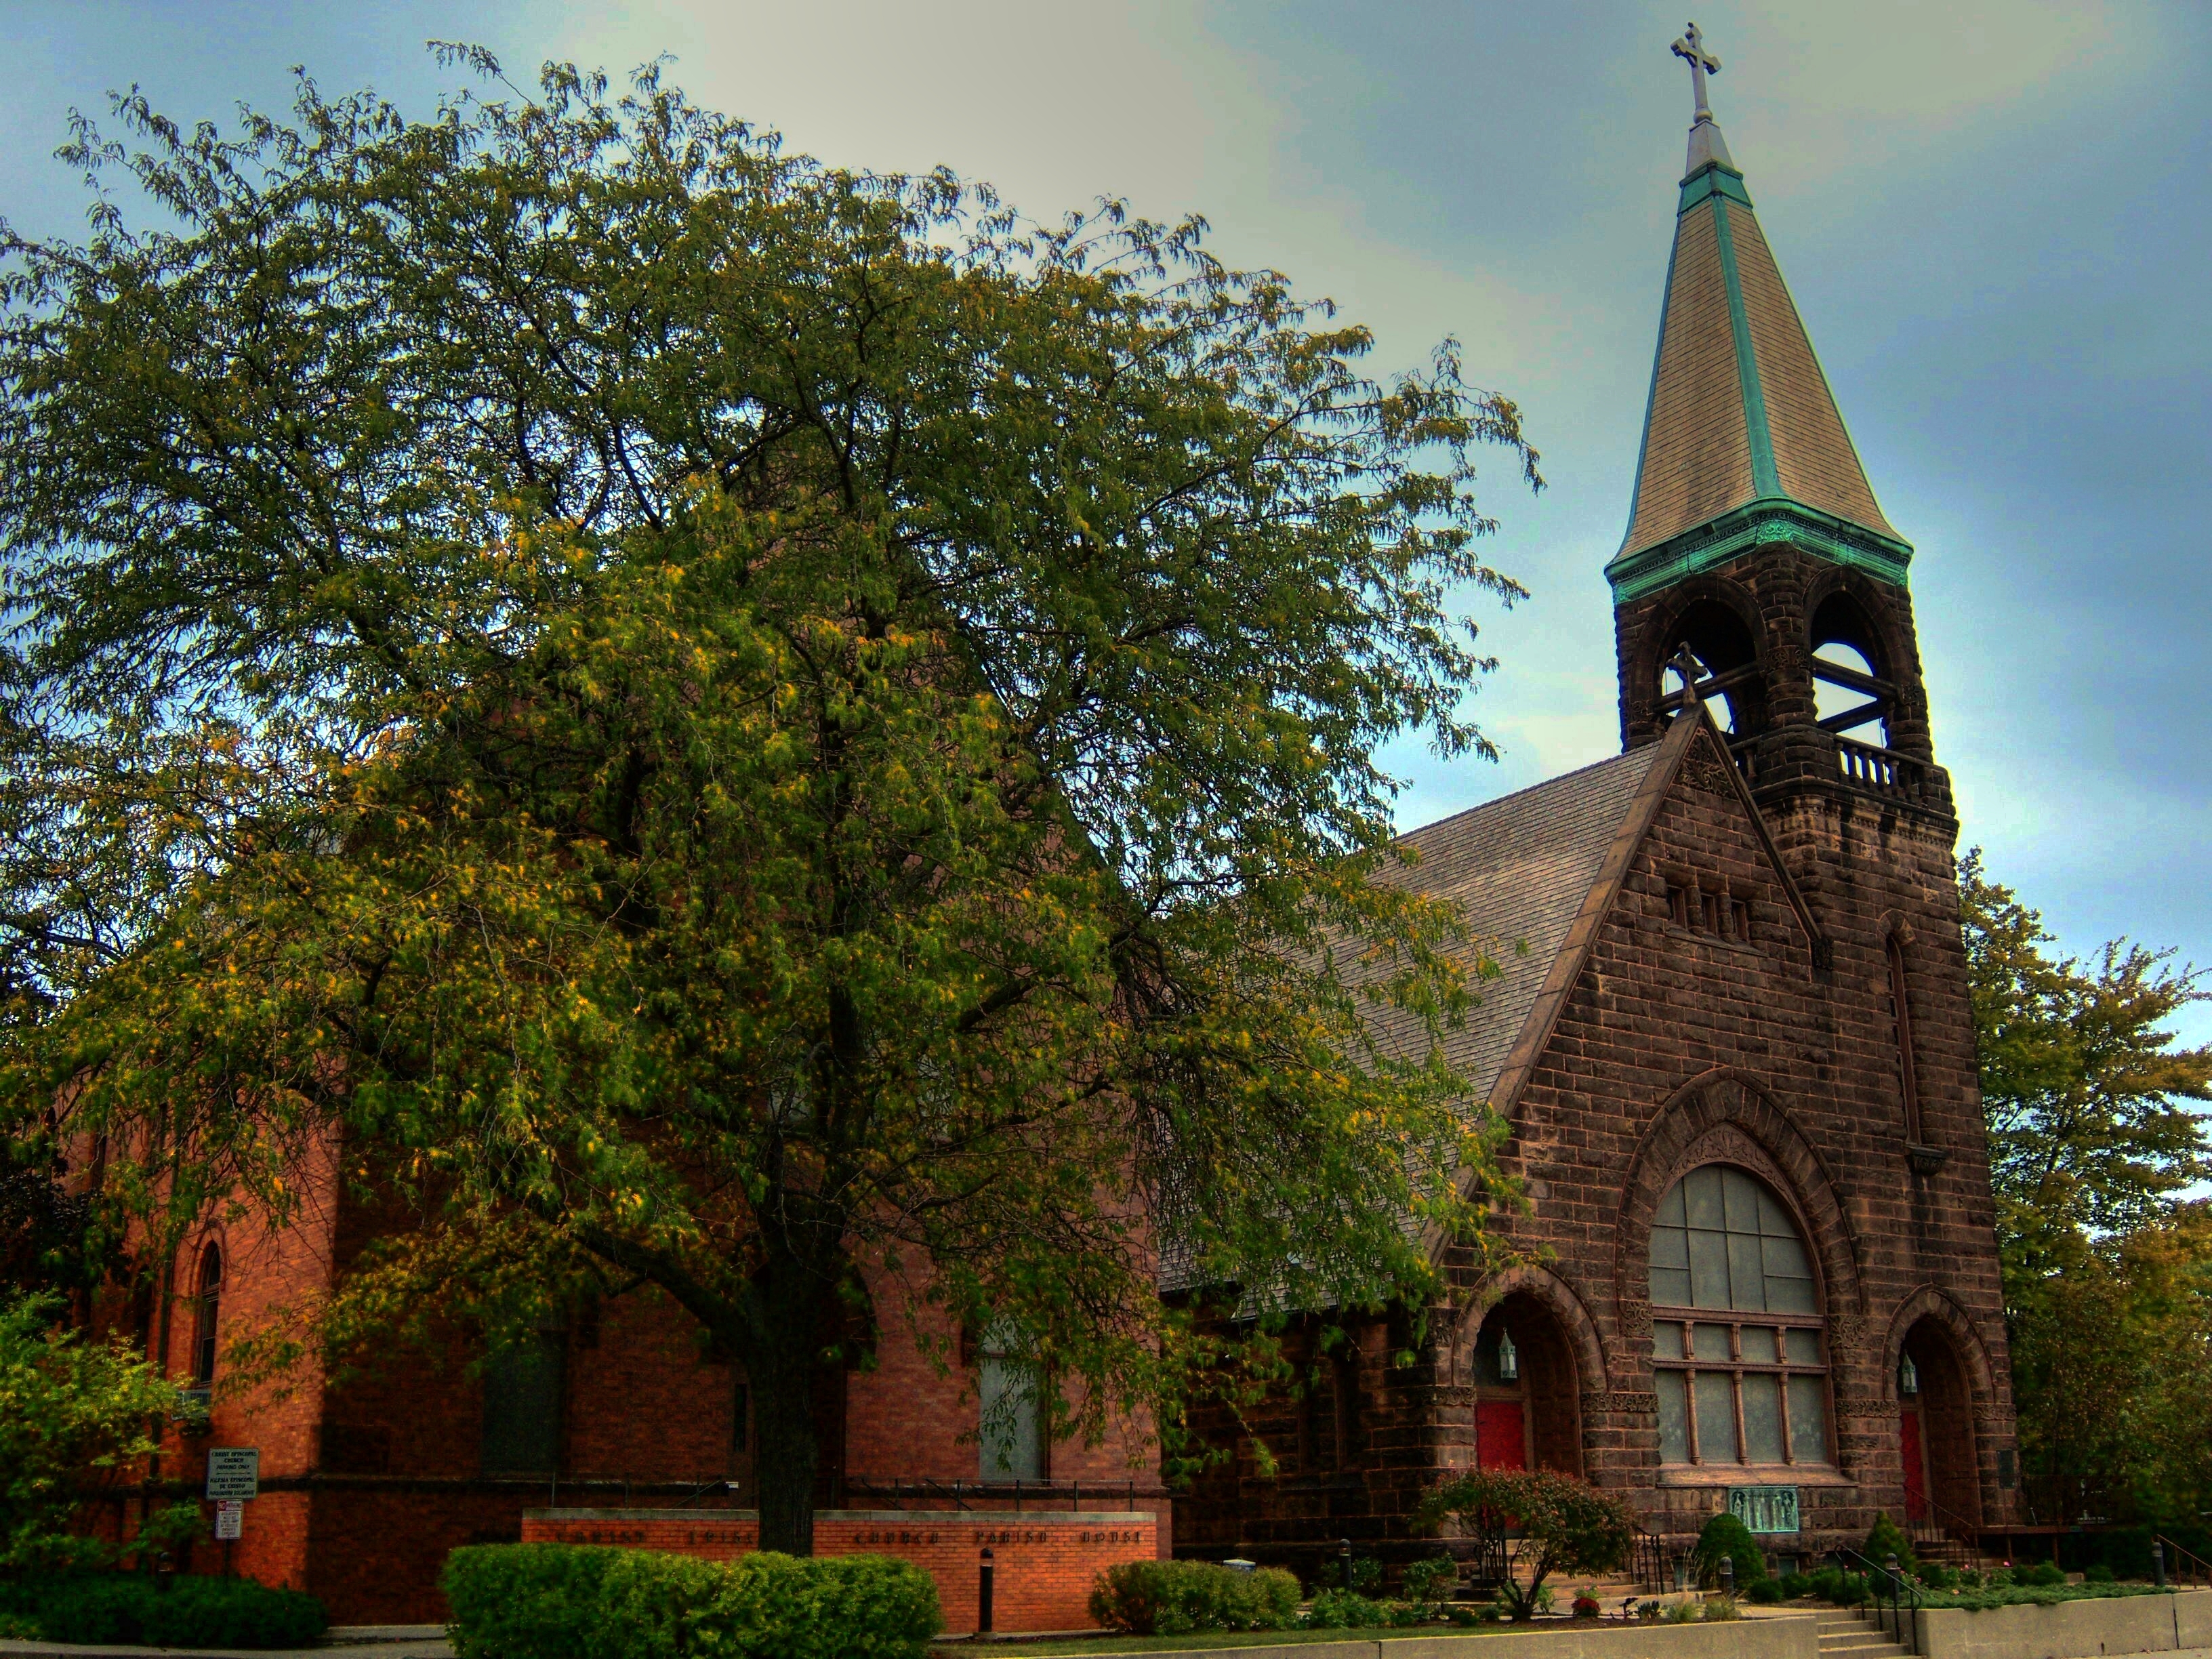
tree, building, church, chapel, place of worship, illinois, steeple, churches, lakecounty, estate, newagecrapphotography, waukegan, rural area